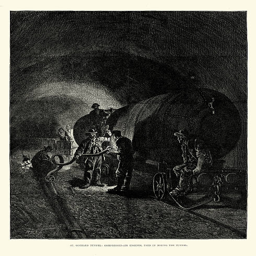
miners working vector art illustration